Optical disc drive

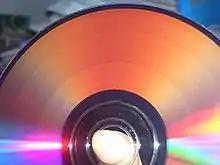
The Z-CLV recording pattern is easily visible after burning a DVD-R.

The first laser disc, demonstrated in 1972, was the "Laservision" 12-inch video disc. The video signal was stored as an analog format like a video cassette. The first digitally recorded optical disc was a 5-inch audio compact disc (CD) in a read-only format created by Sony and Philips in 1975.